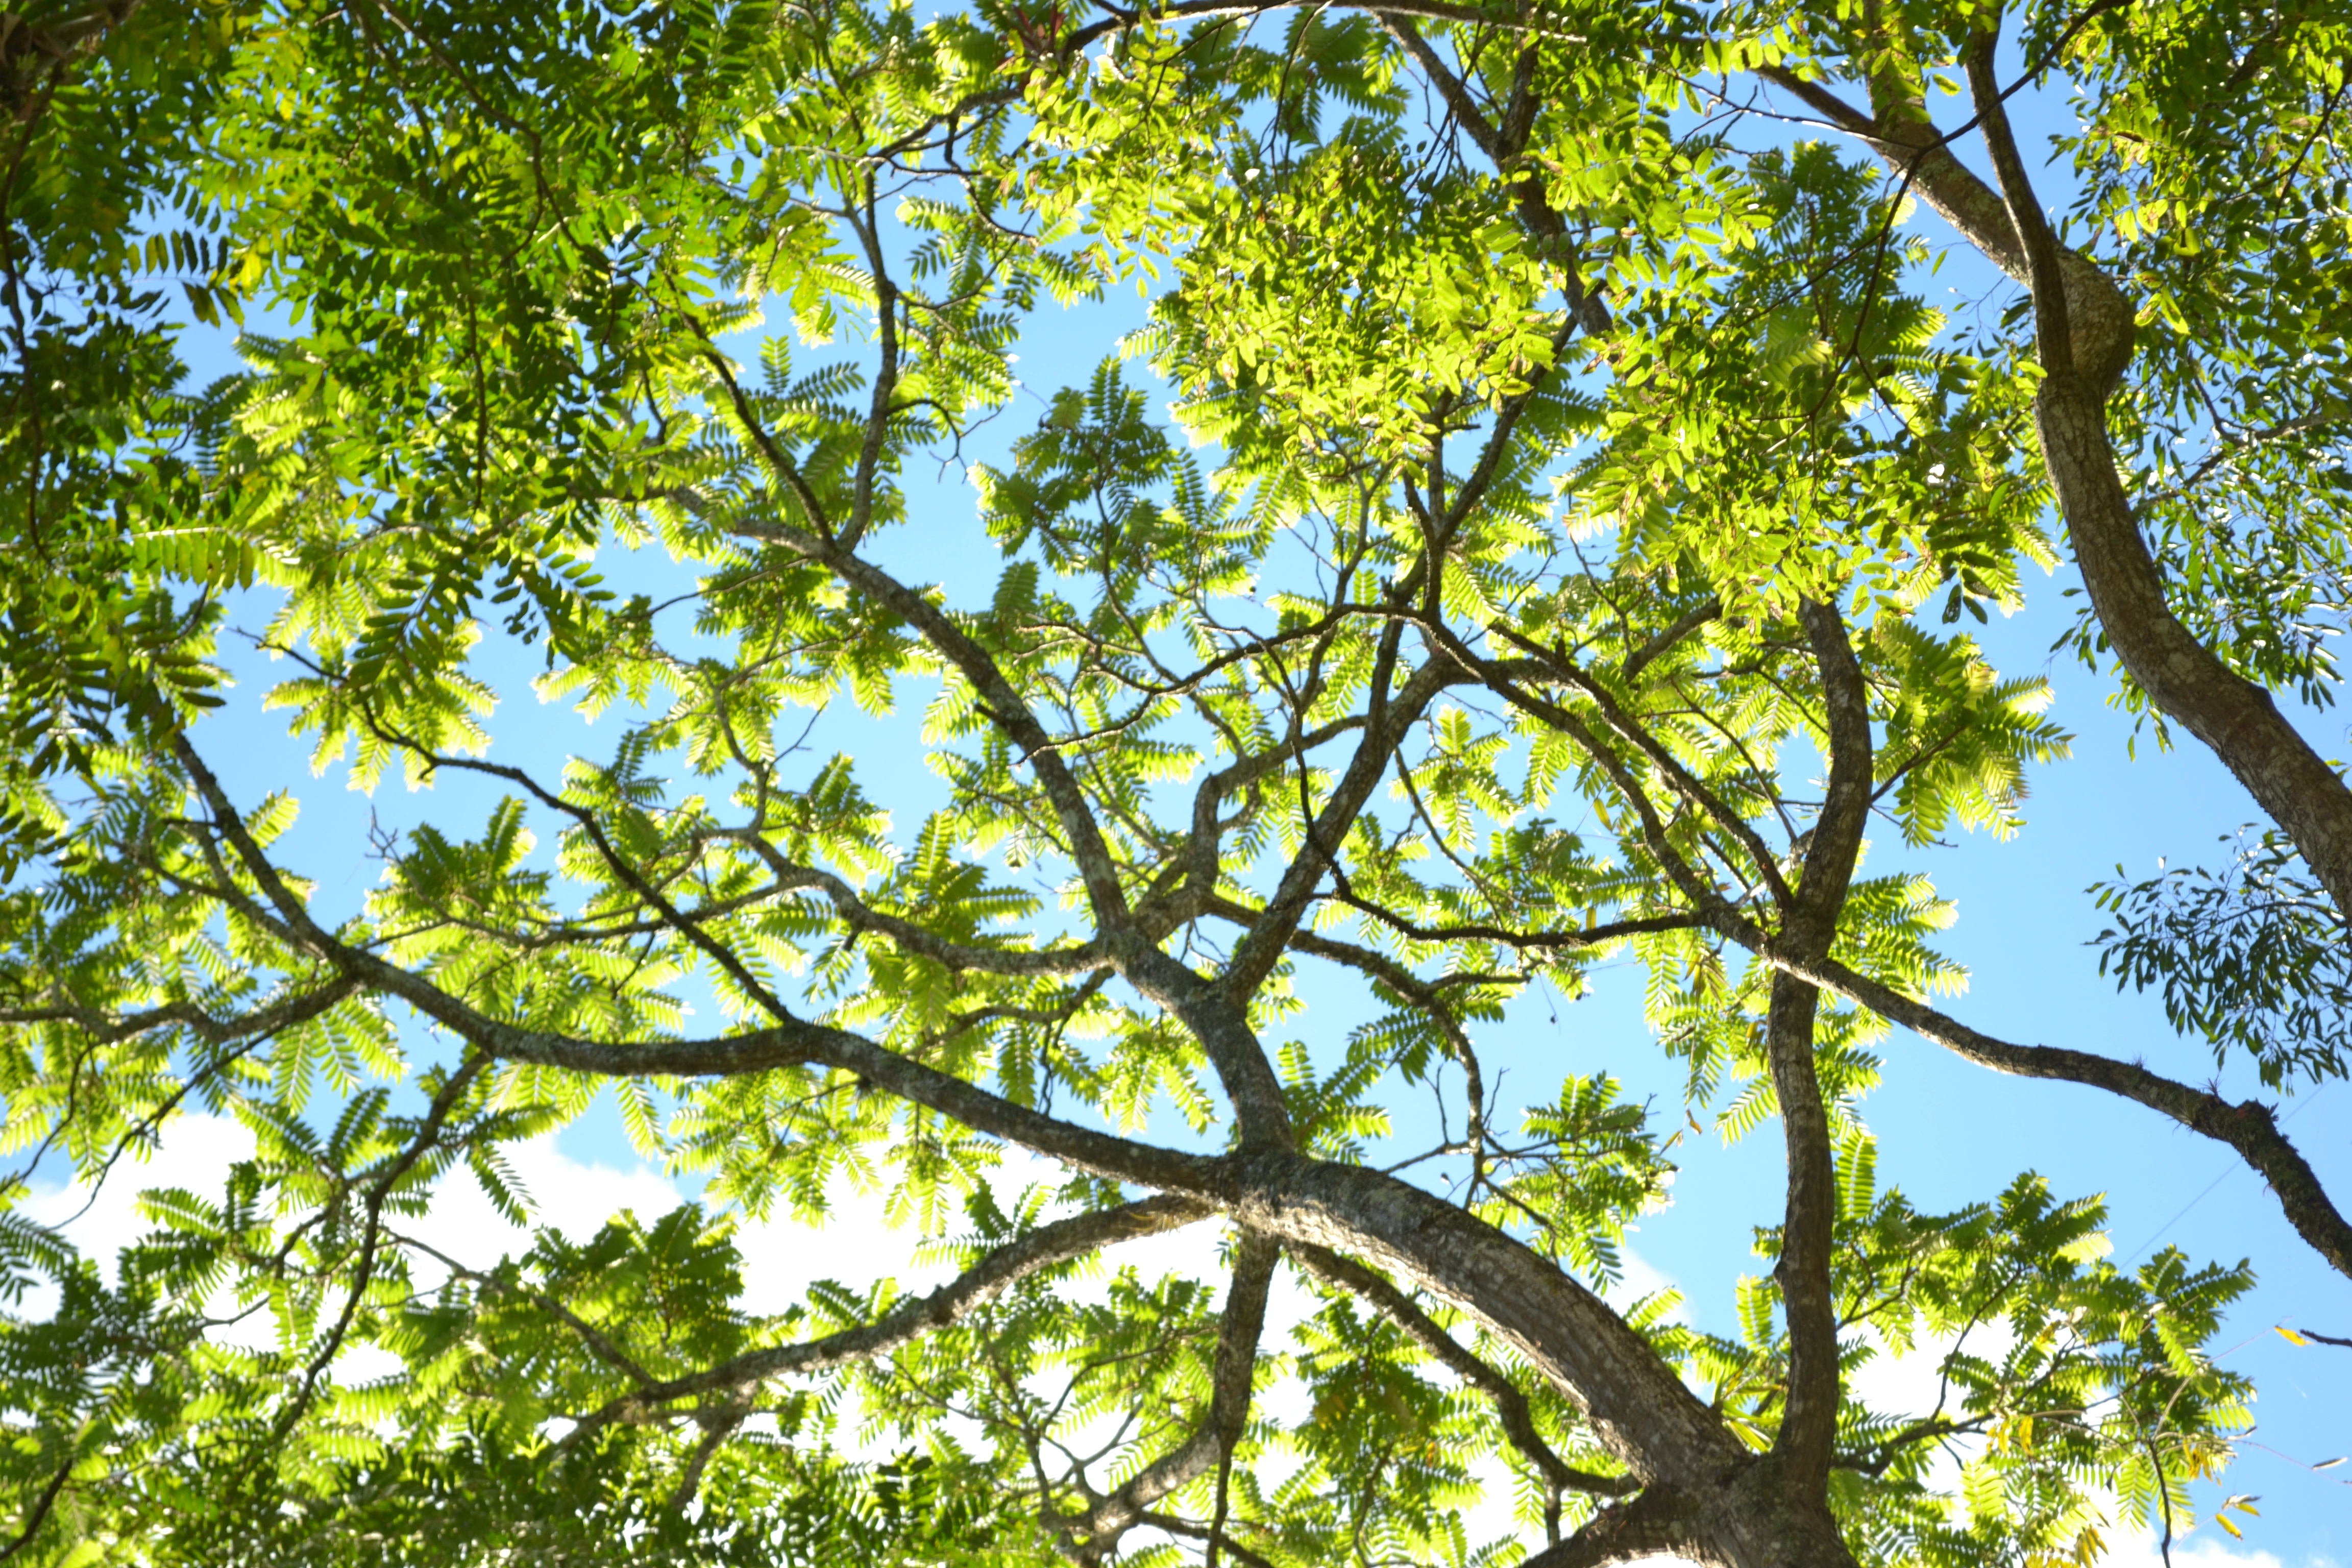
tree, nature, forest, branch, plant, sunlight, leaf, flower, flying, jungle, life, vegetation, deciduous, woodland, habitat, ecosystem, flowering plant, woody plant, temperate broadleaf and mixed forest, land plant